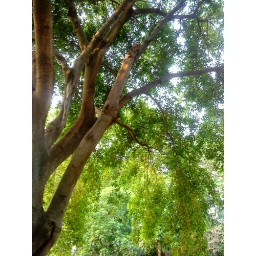
under the green tree